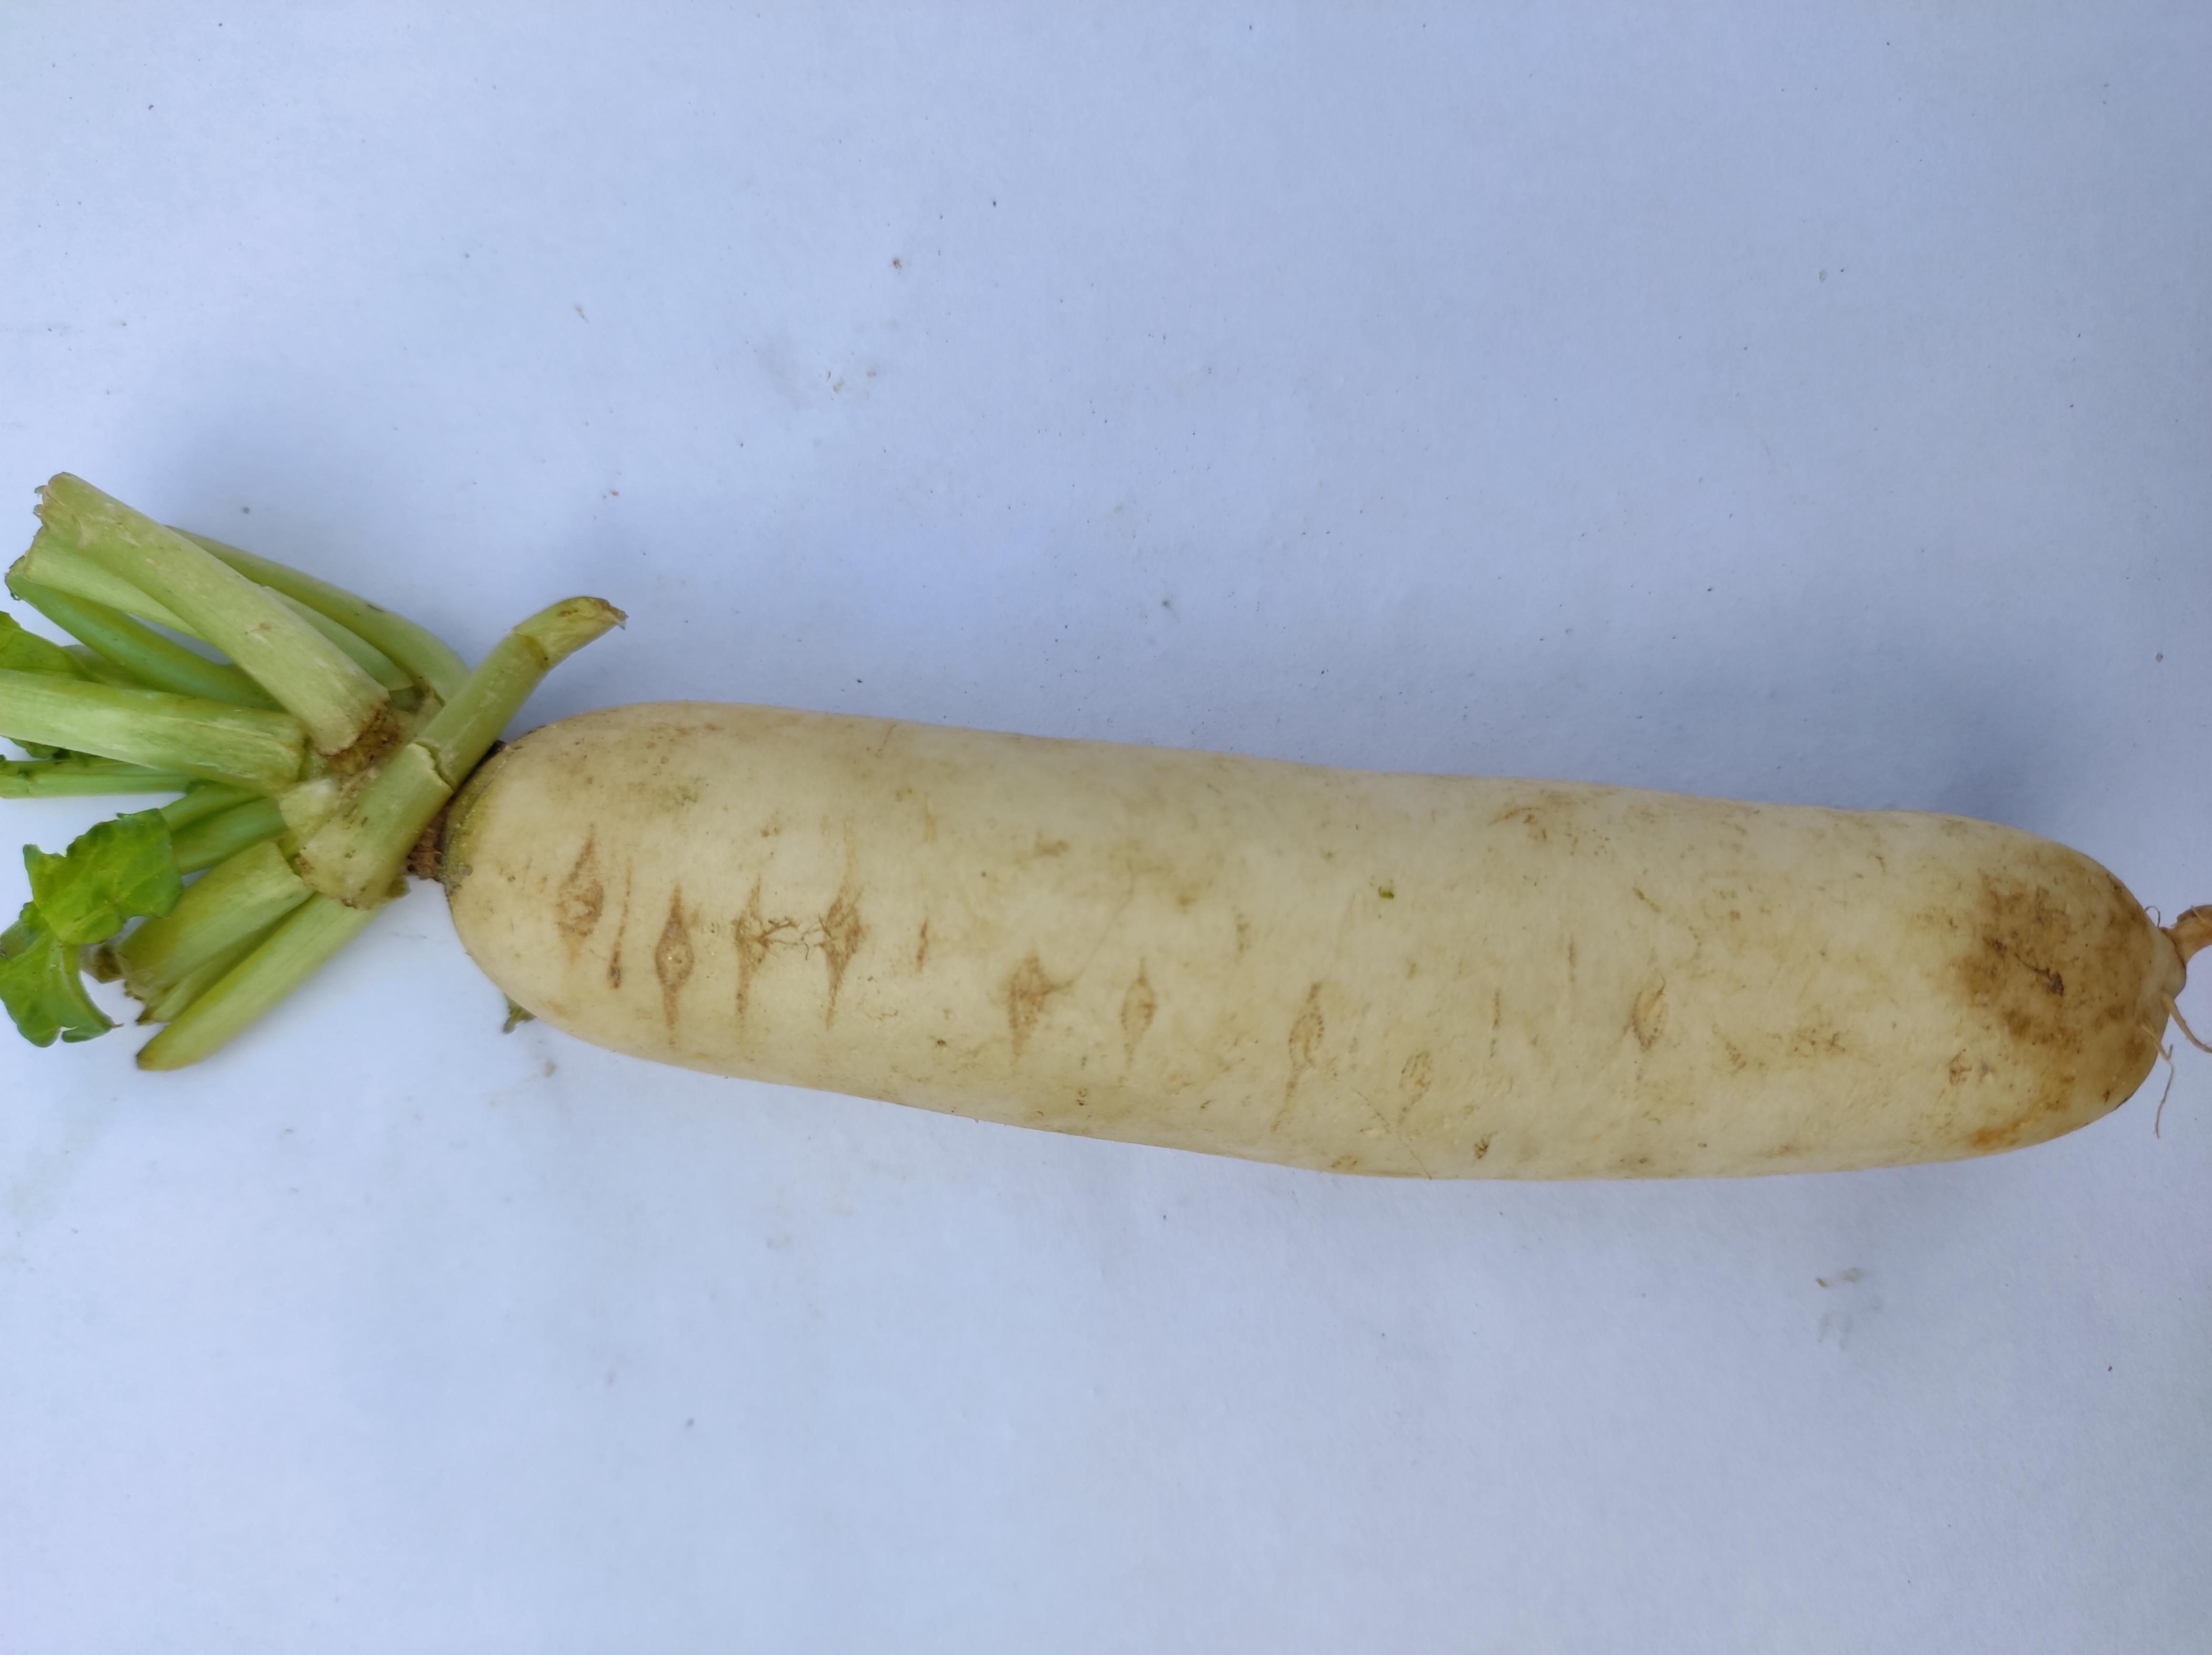
Label: Radish